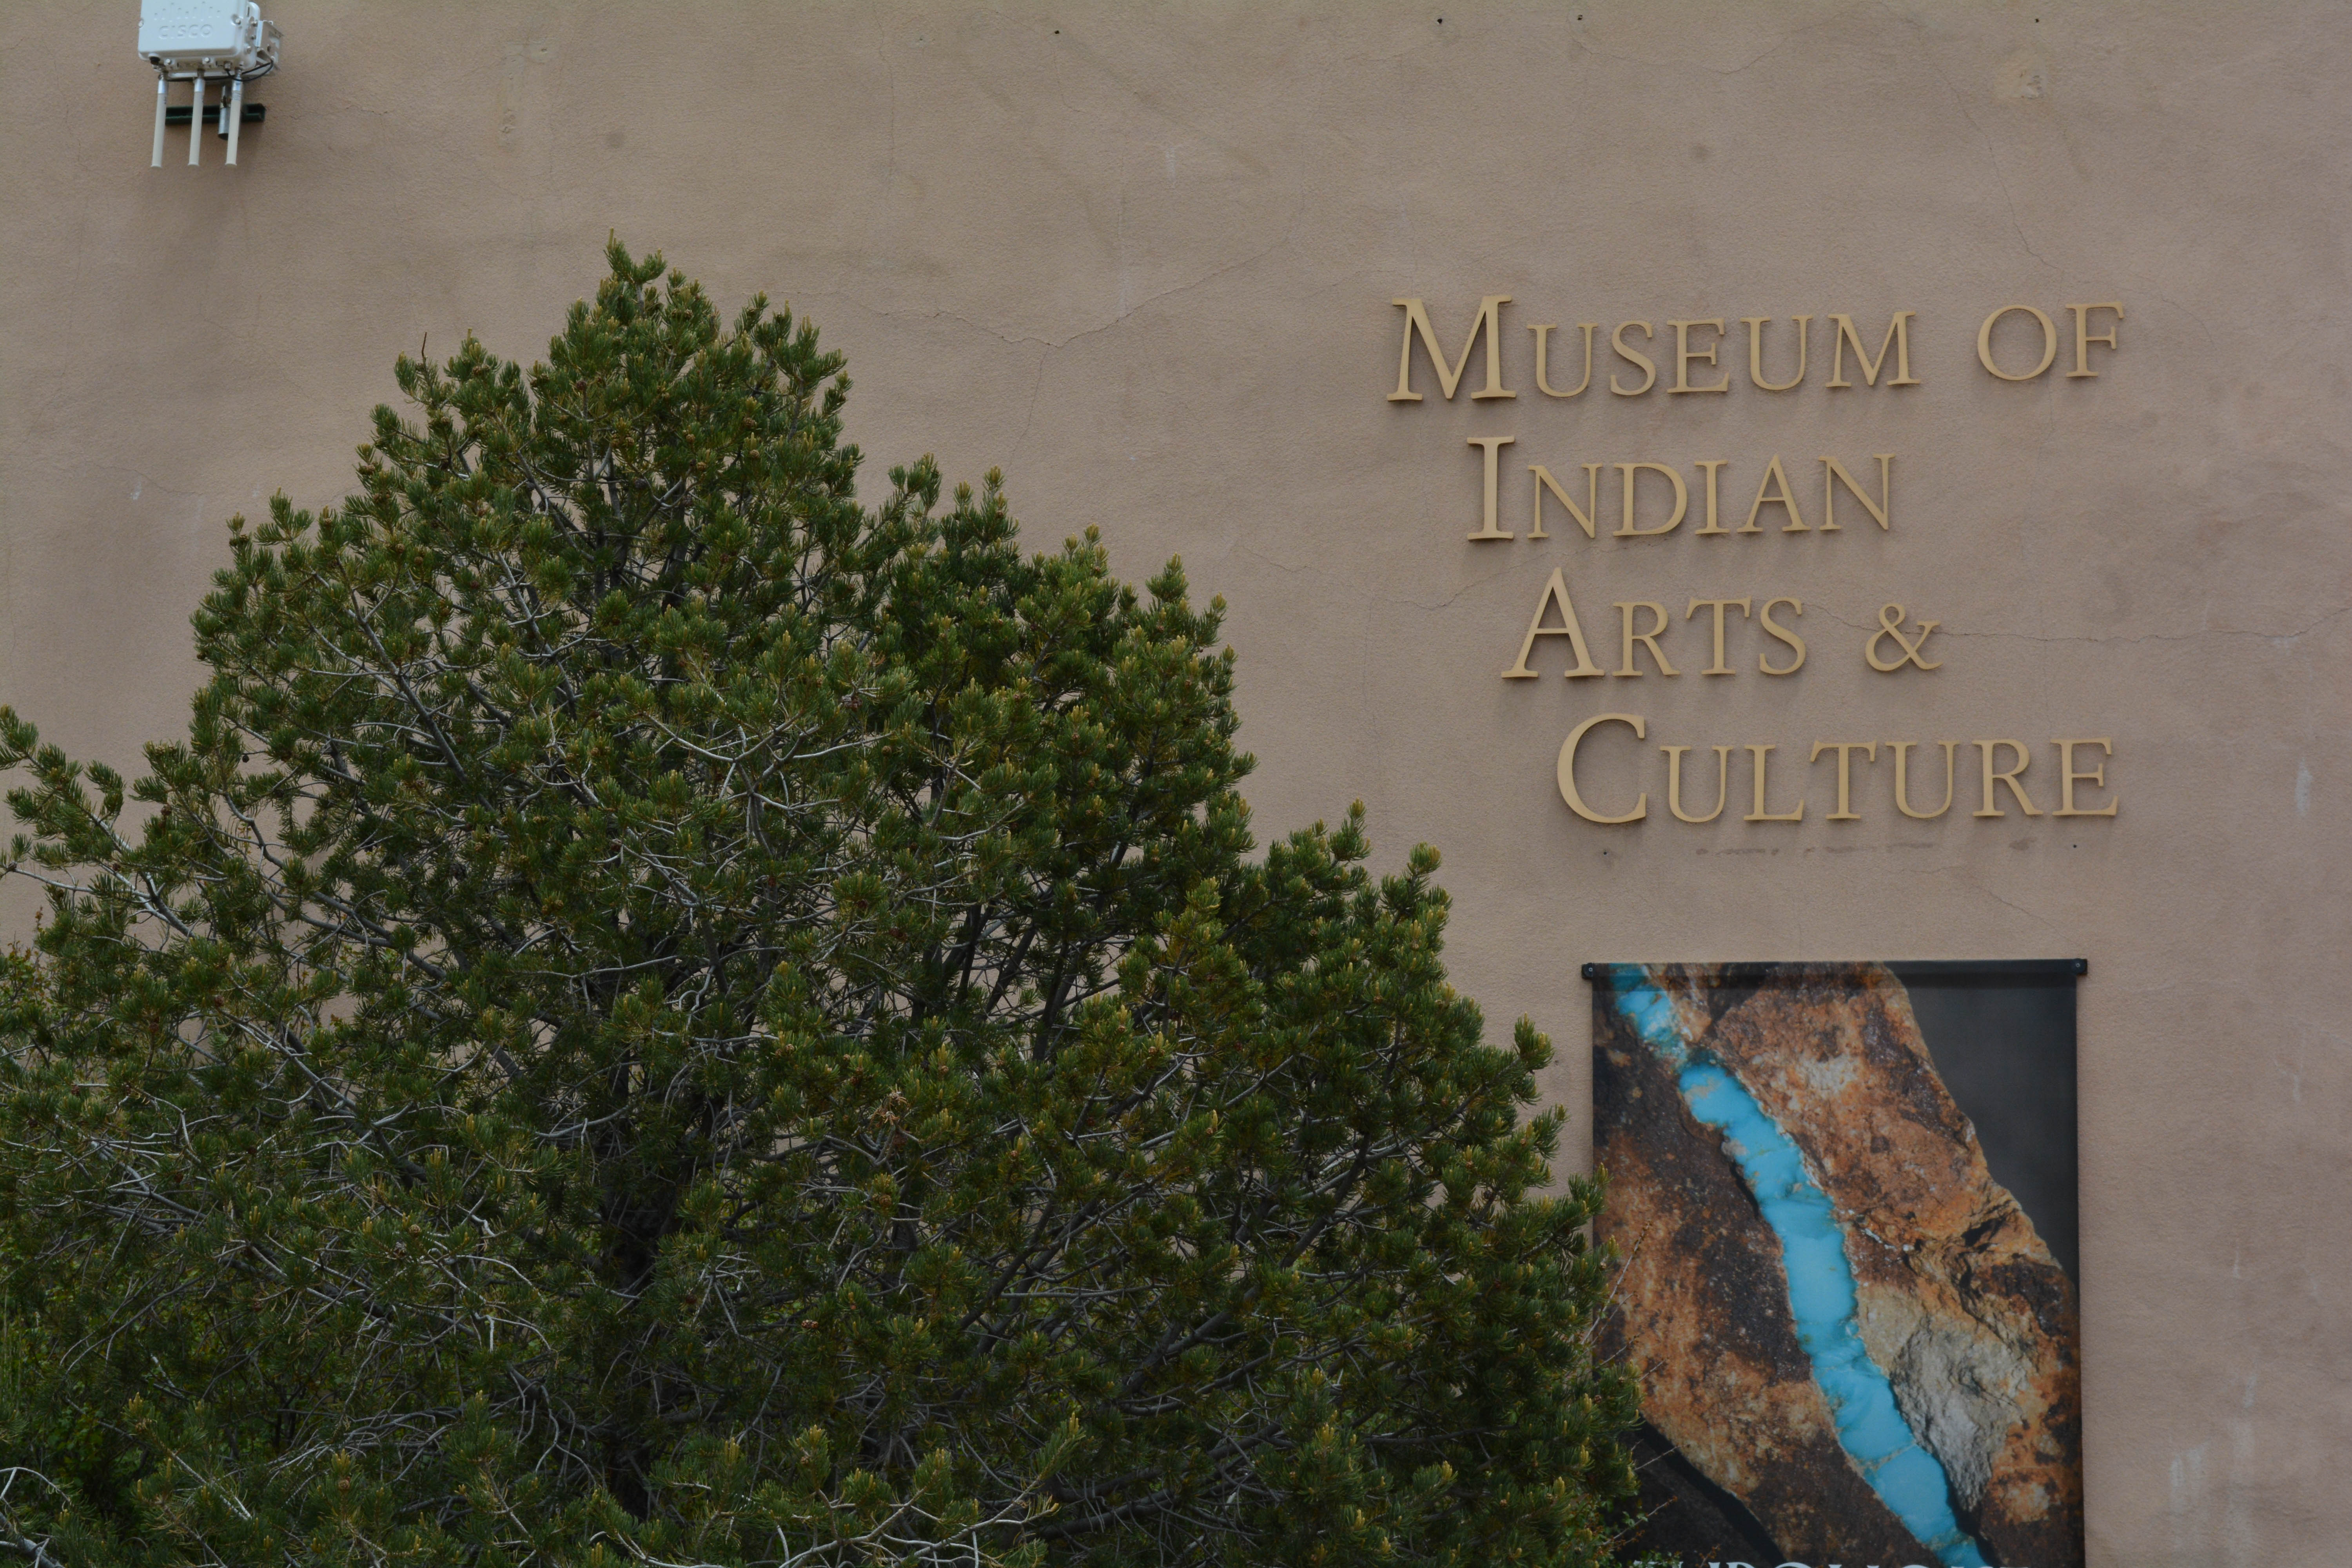
tree, branch, leaf, wall, woody plant